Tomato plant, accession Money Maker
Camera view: tilt-top (135 deg); turntable rotation: 60 degrees
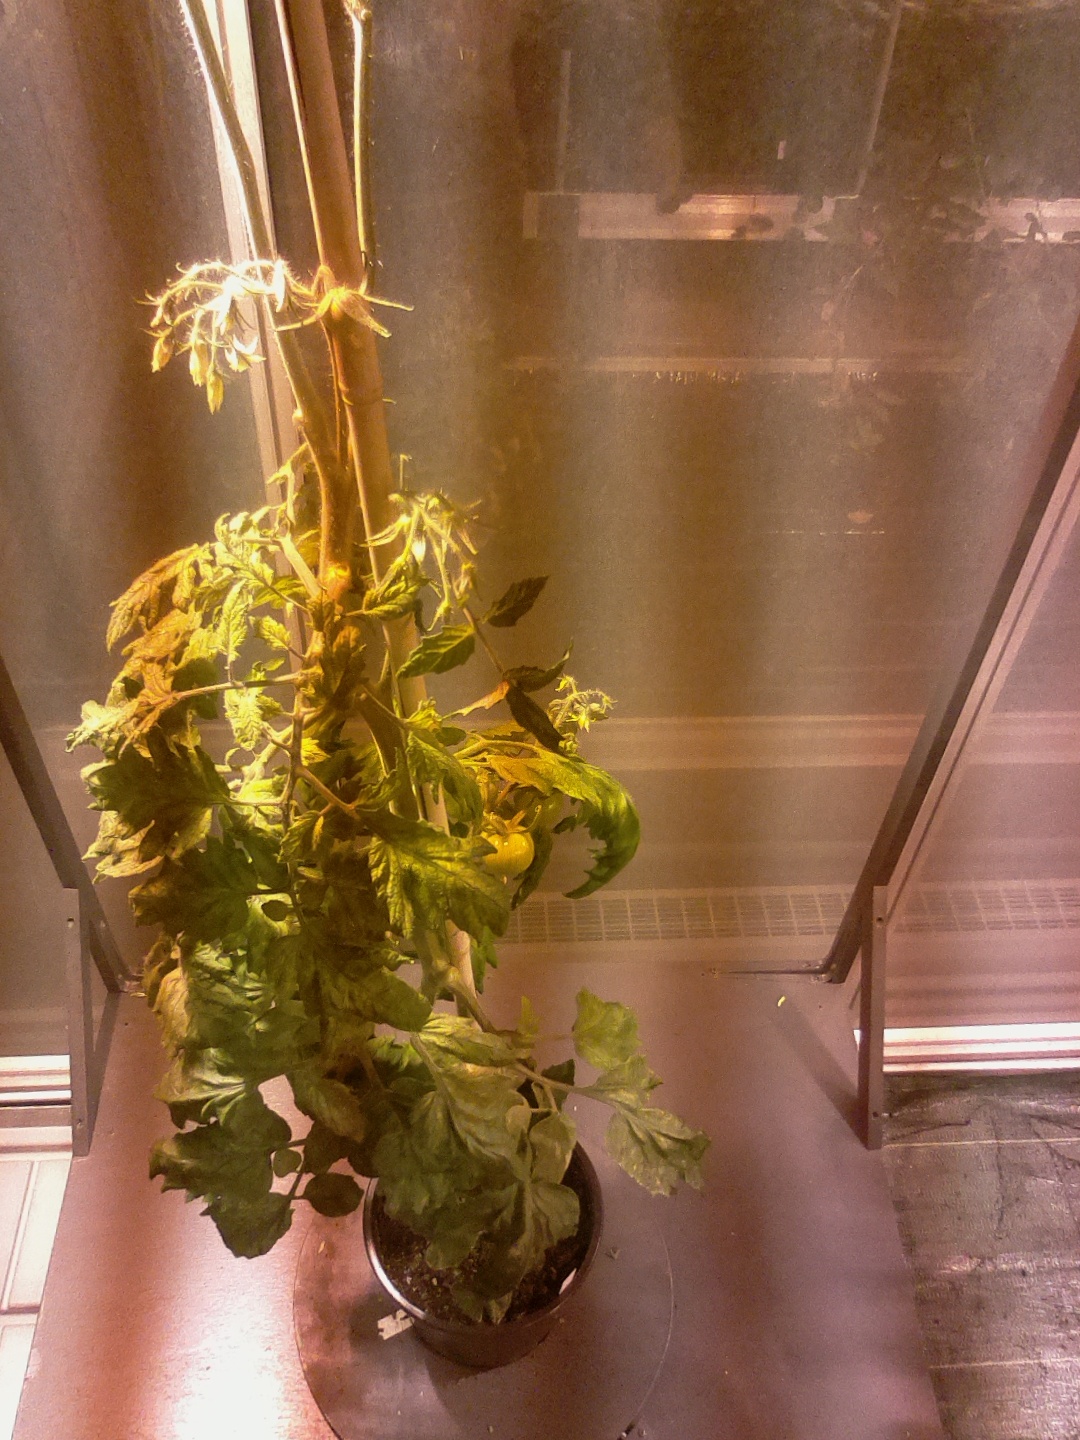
BBCH growth stage 76: 60%-70% of final fruit size